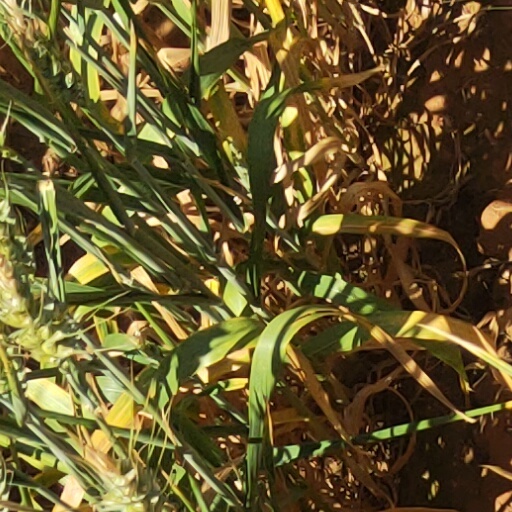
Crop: wheat